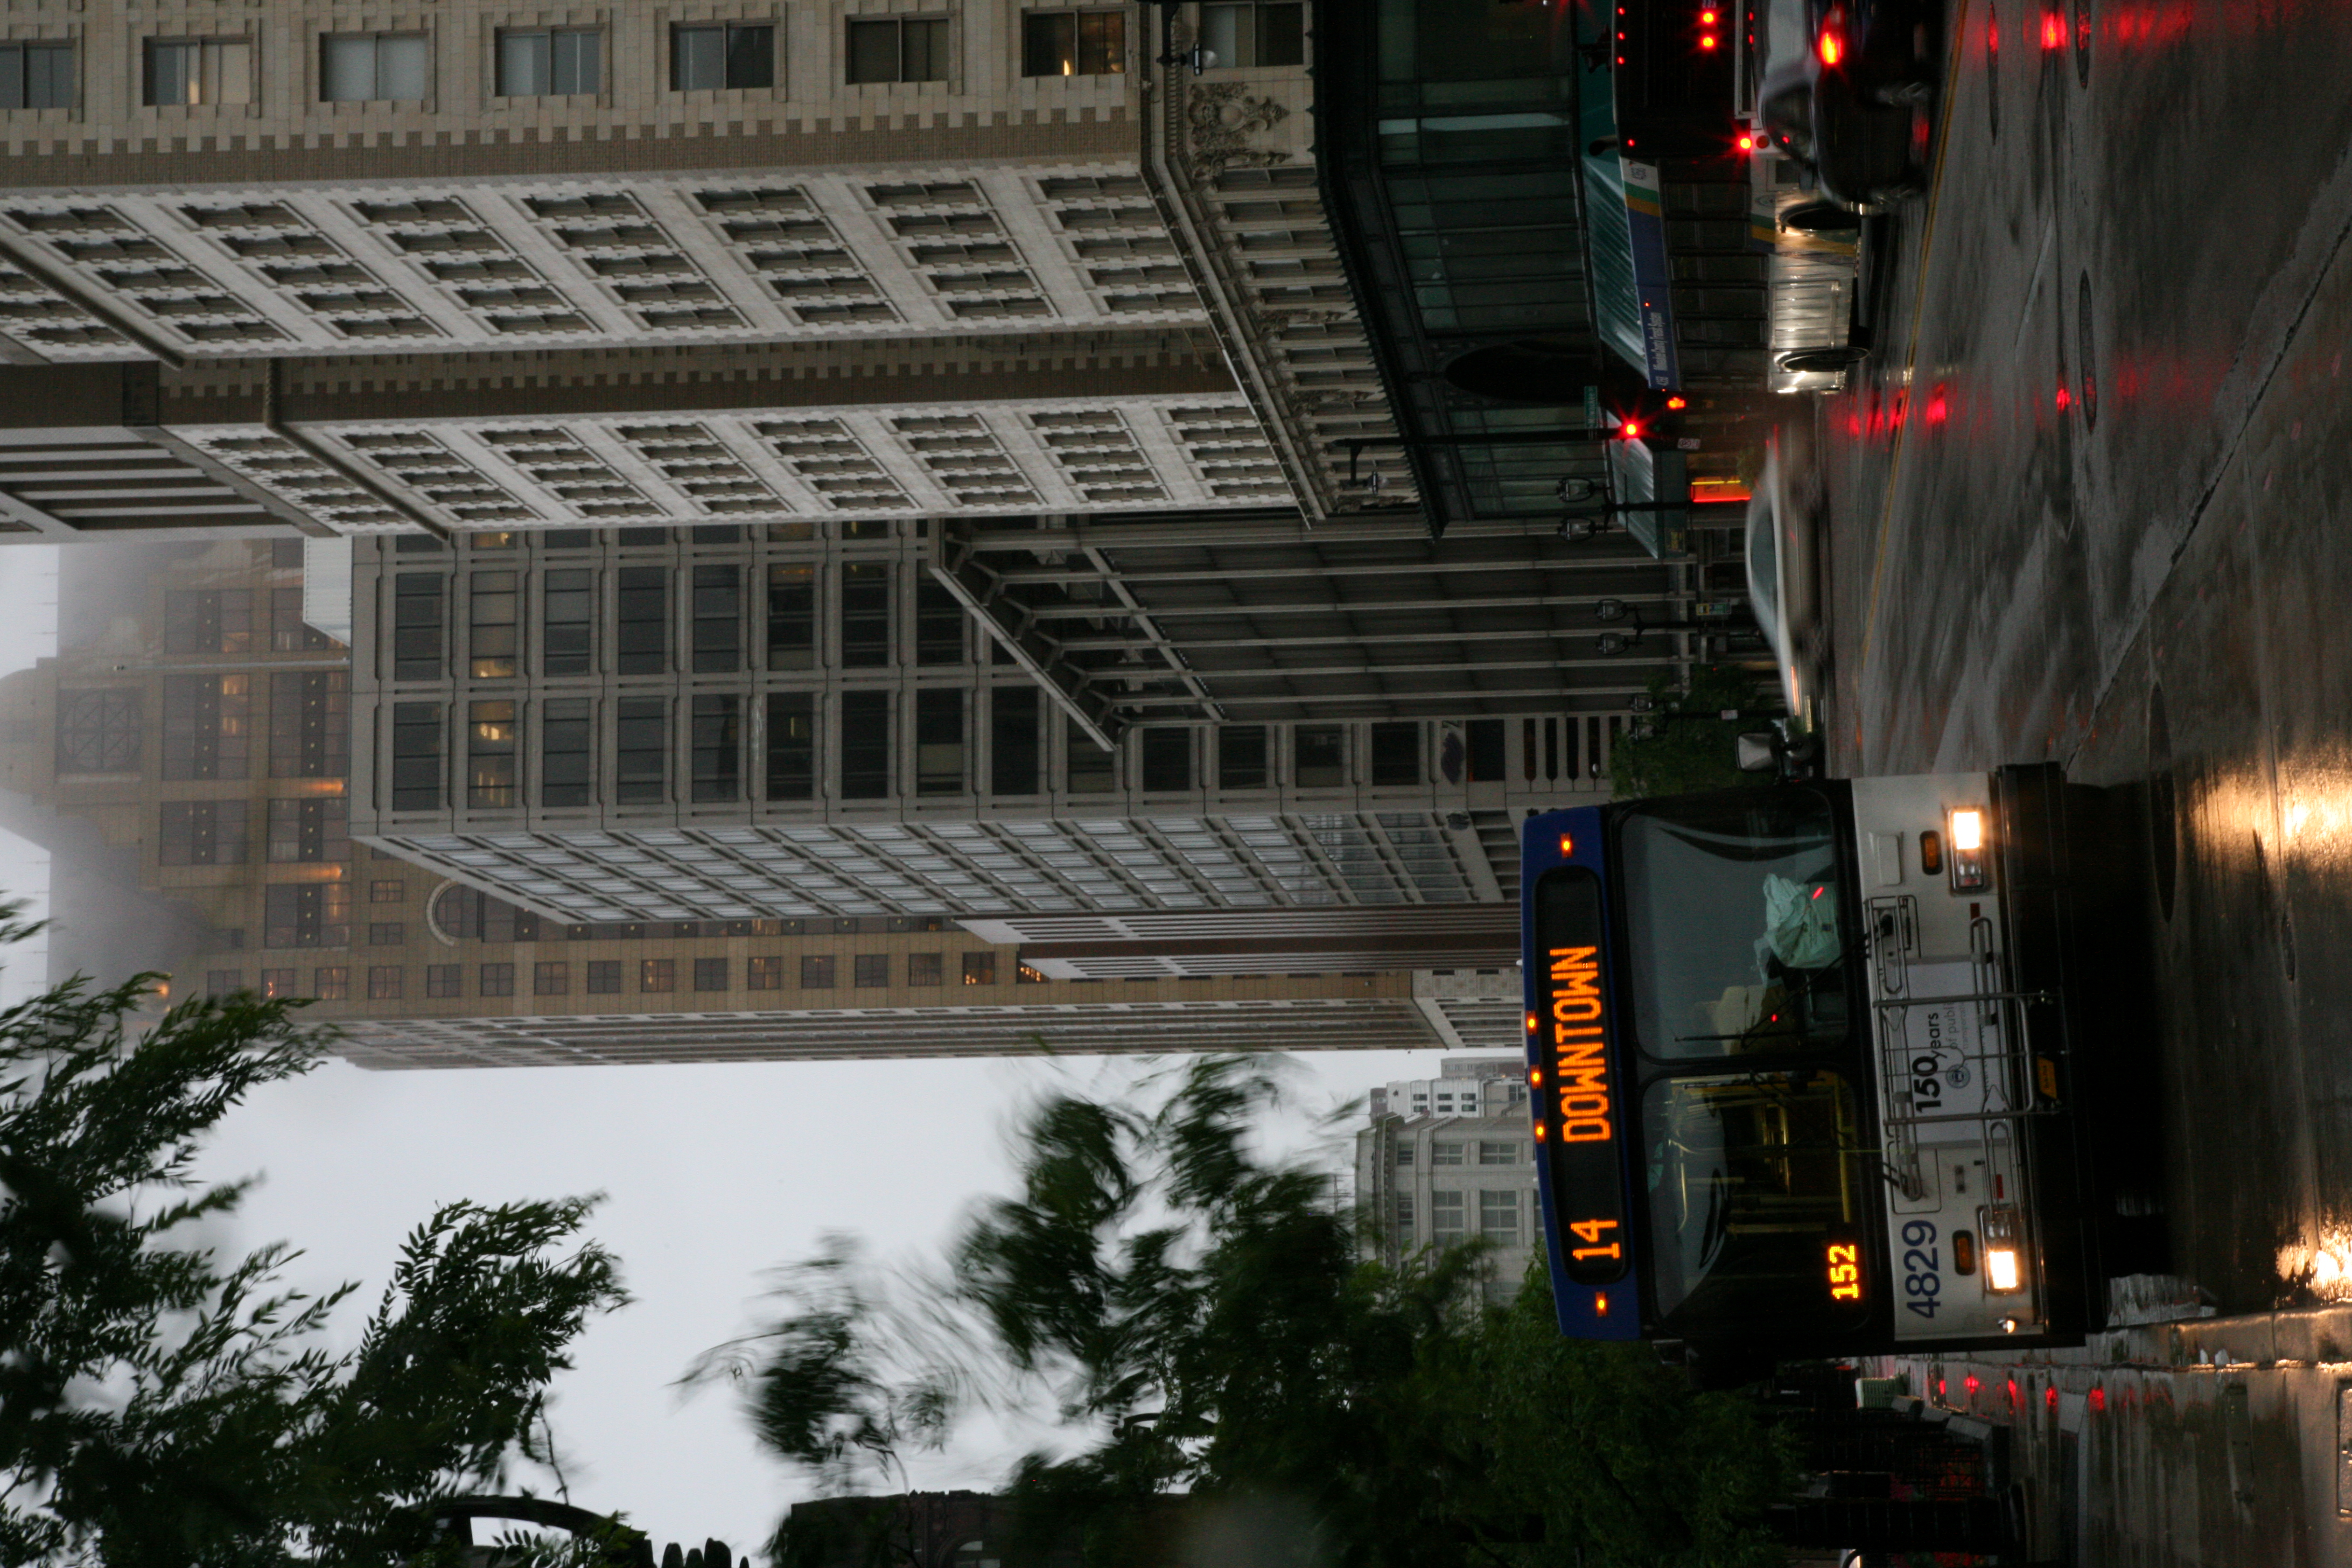
pedestrian, road, traffic, street, rain, city, skyscraper, cityscape, downtown, transport, vehicle, lane, lighting, tower block, public transport, pluie, metropolis, wisconsin, milwaukee, urban area, human settlement, metropolitan area